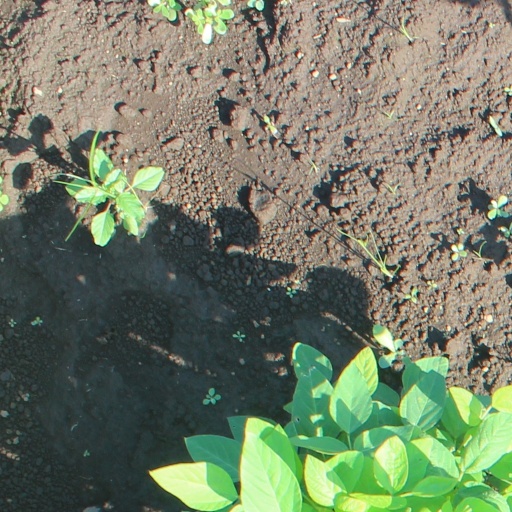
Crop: soybean